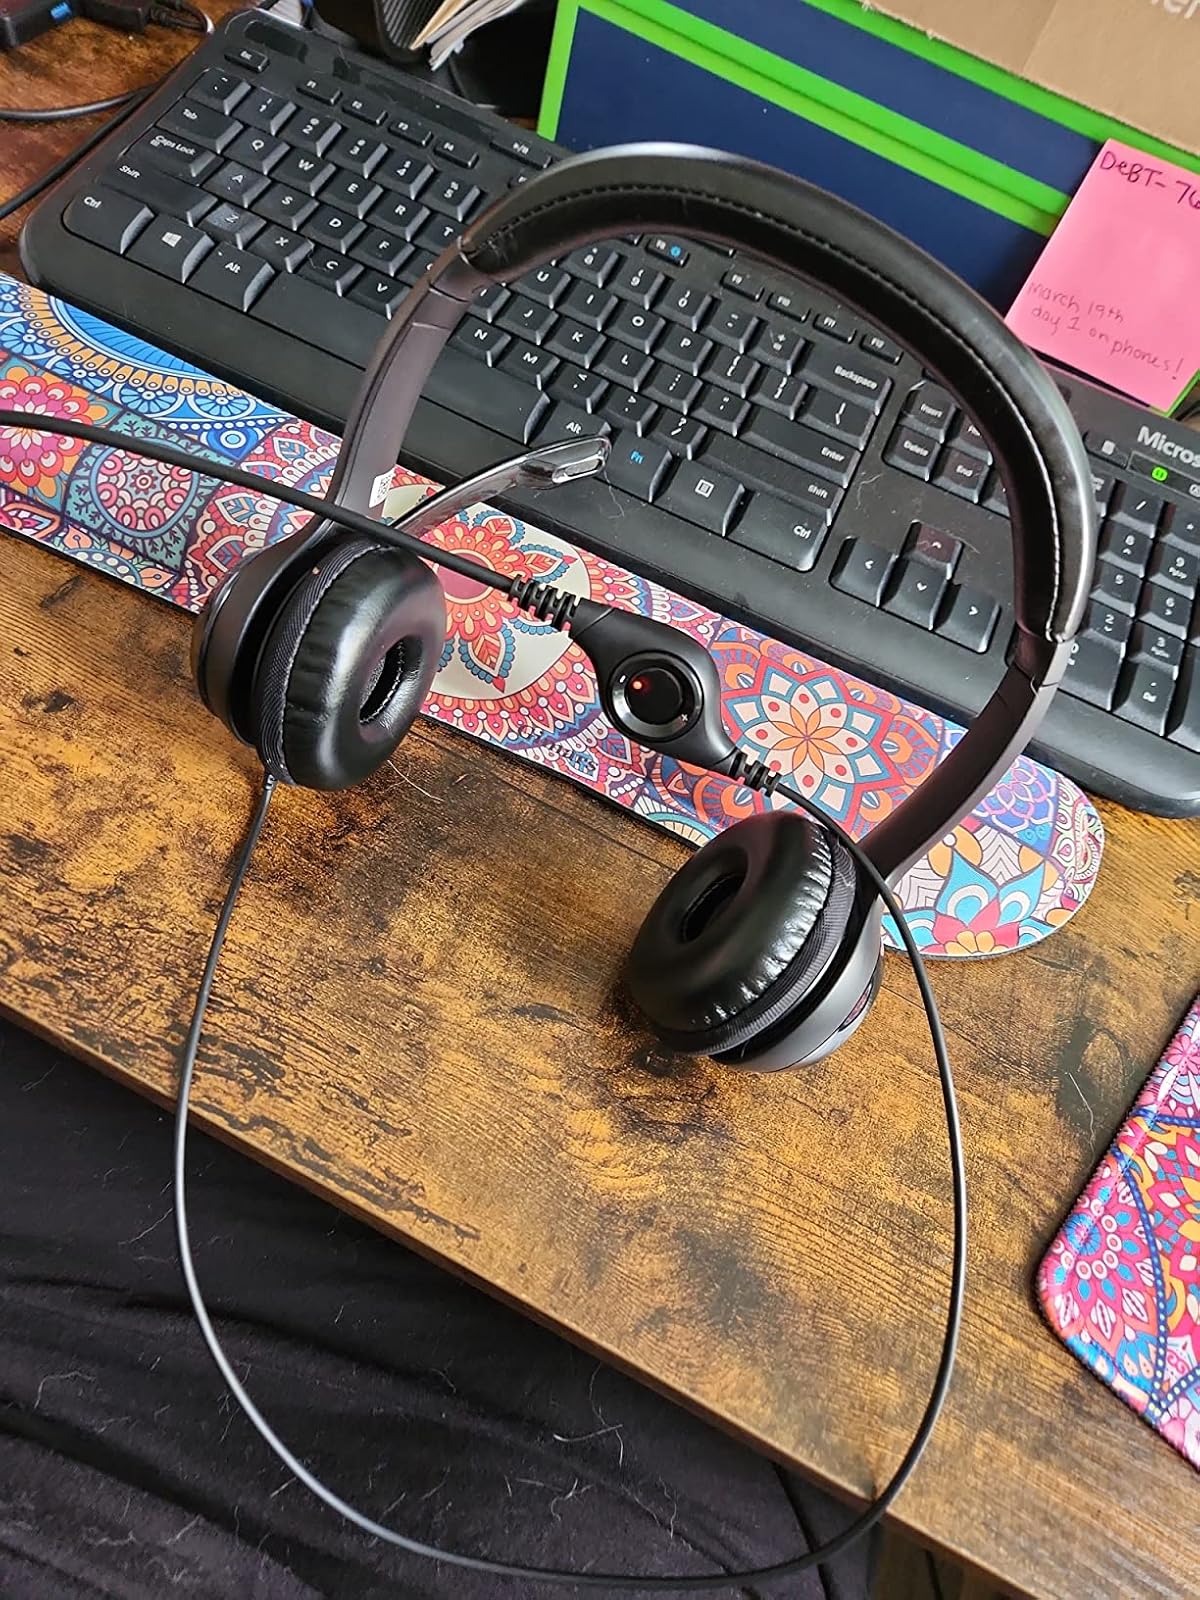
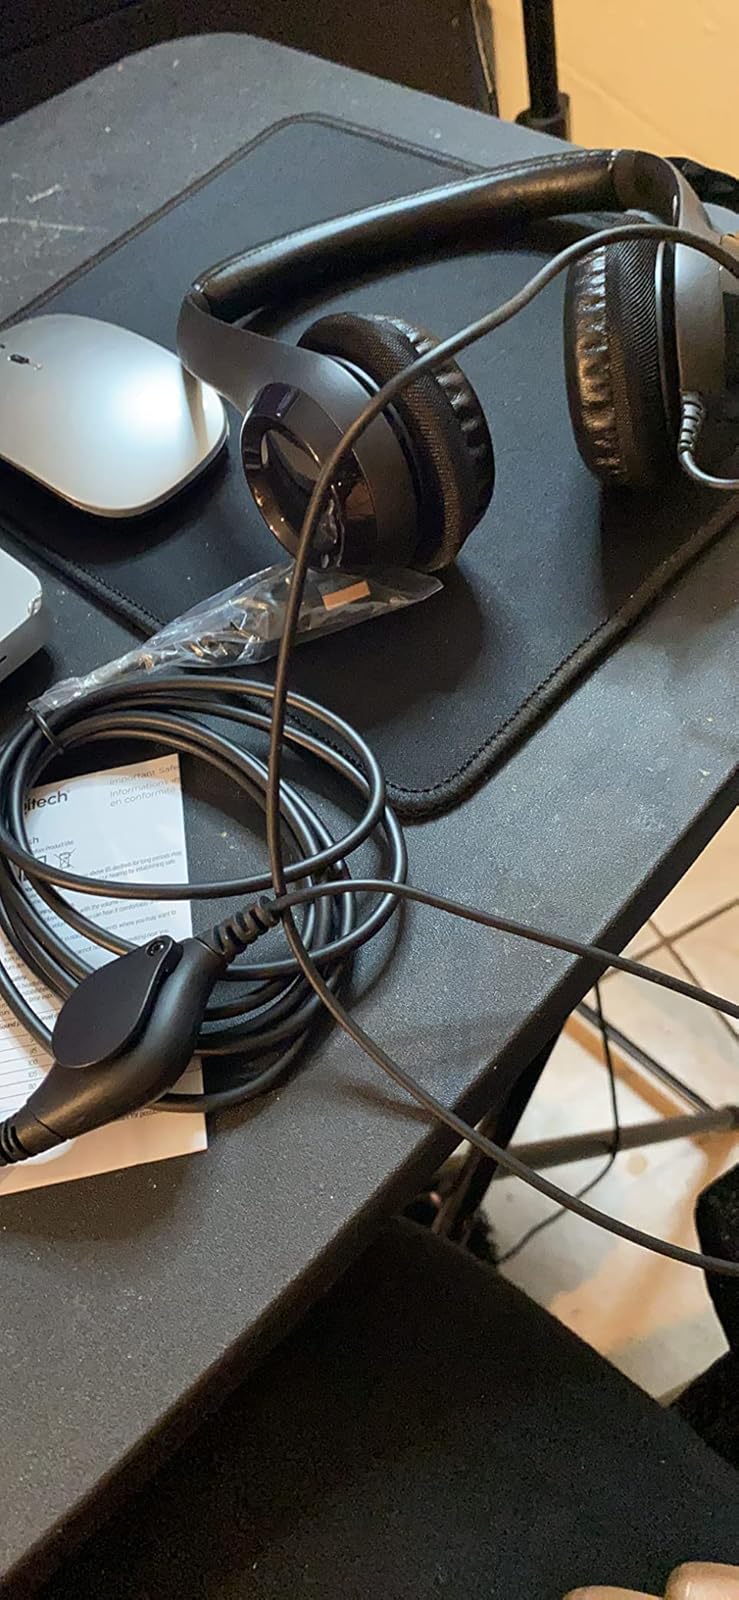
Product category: headphones
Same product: yes